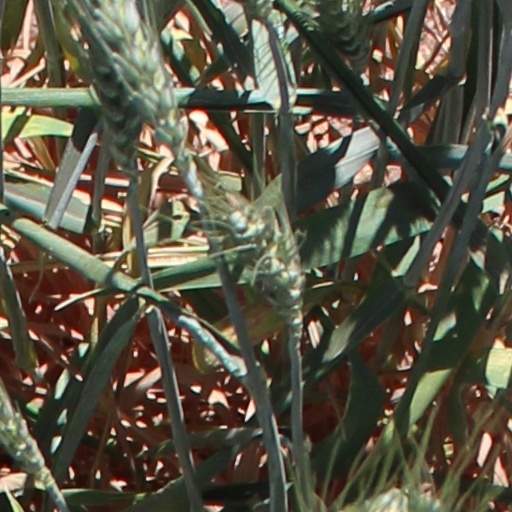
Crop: wheat